Meeting in Paris

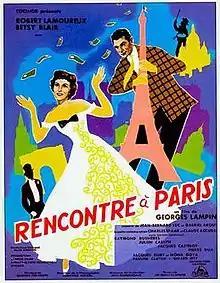

Meeting in Paris (French: Rencontre à Paris) is a 1956 French comedy film directed by Georges Lampin and starring Robert Lamoureux, Betsy Blair and Jacques Castelot.